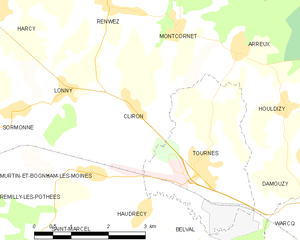
Carte des communes françaises: Cliron